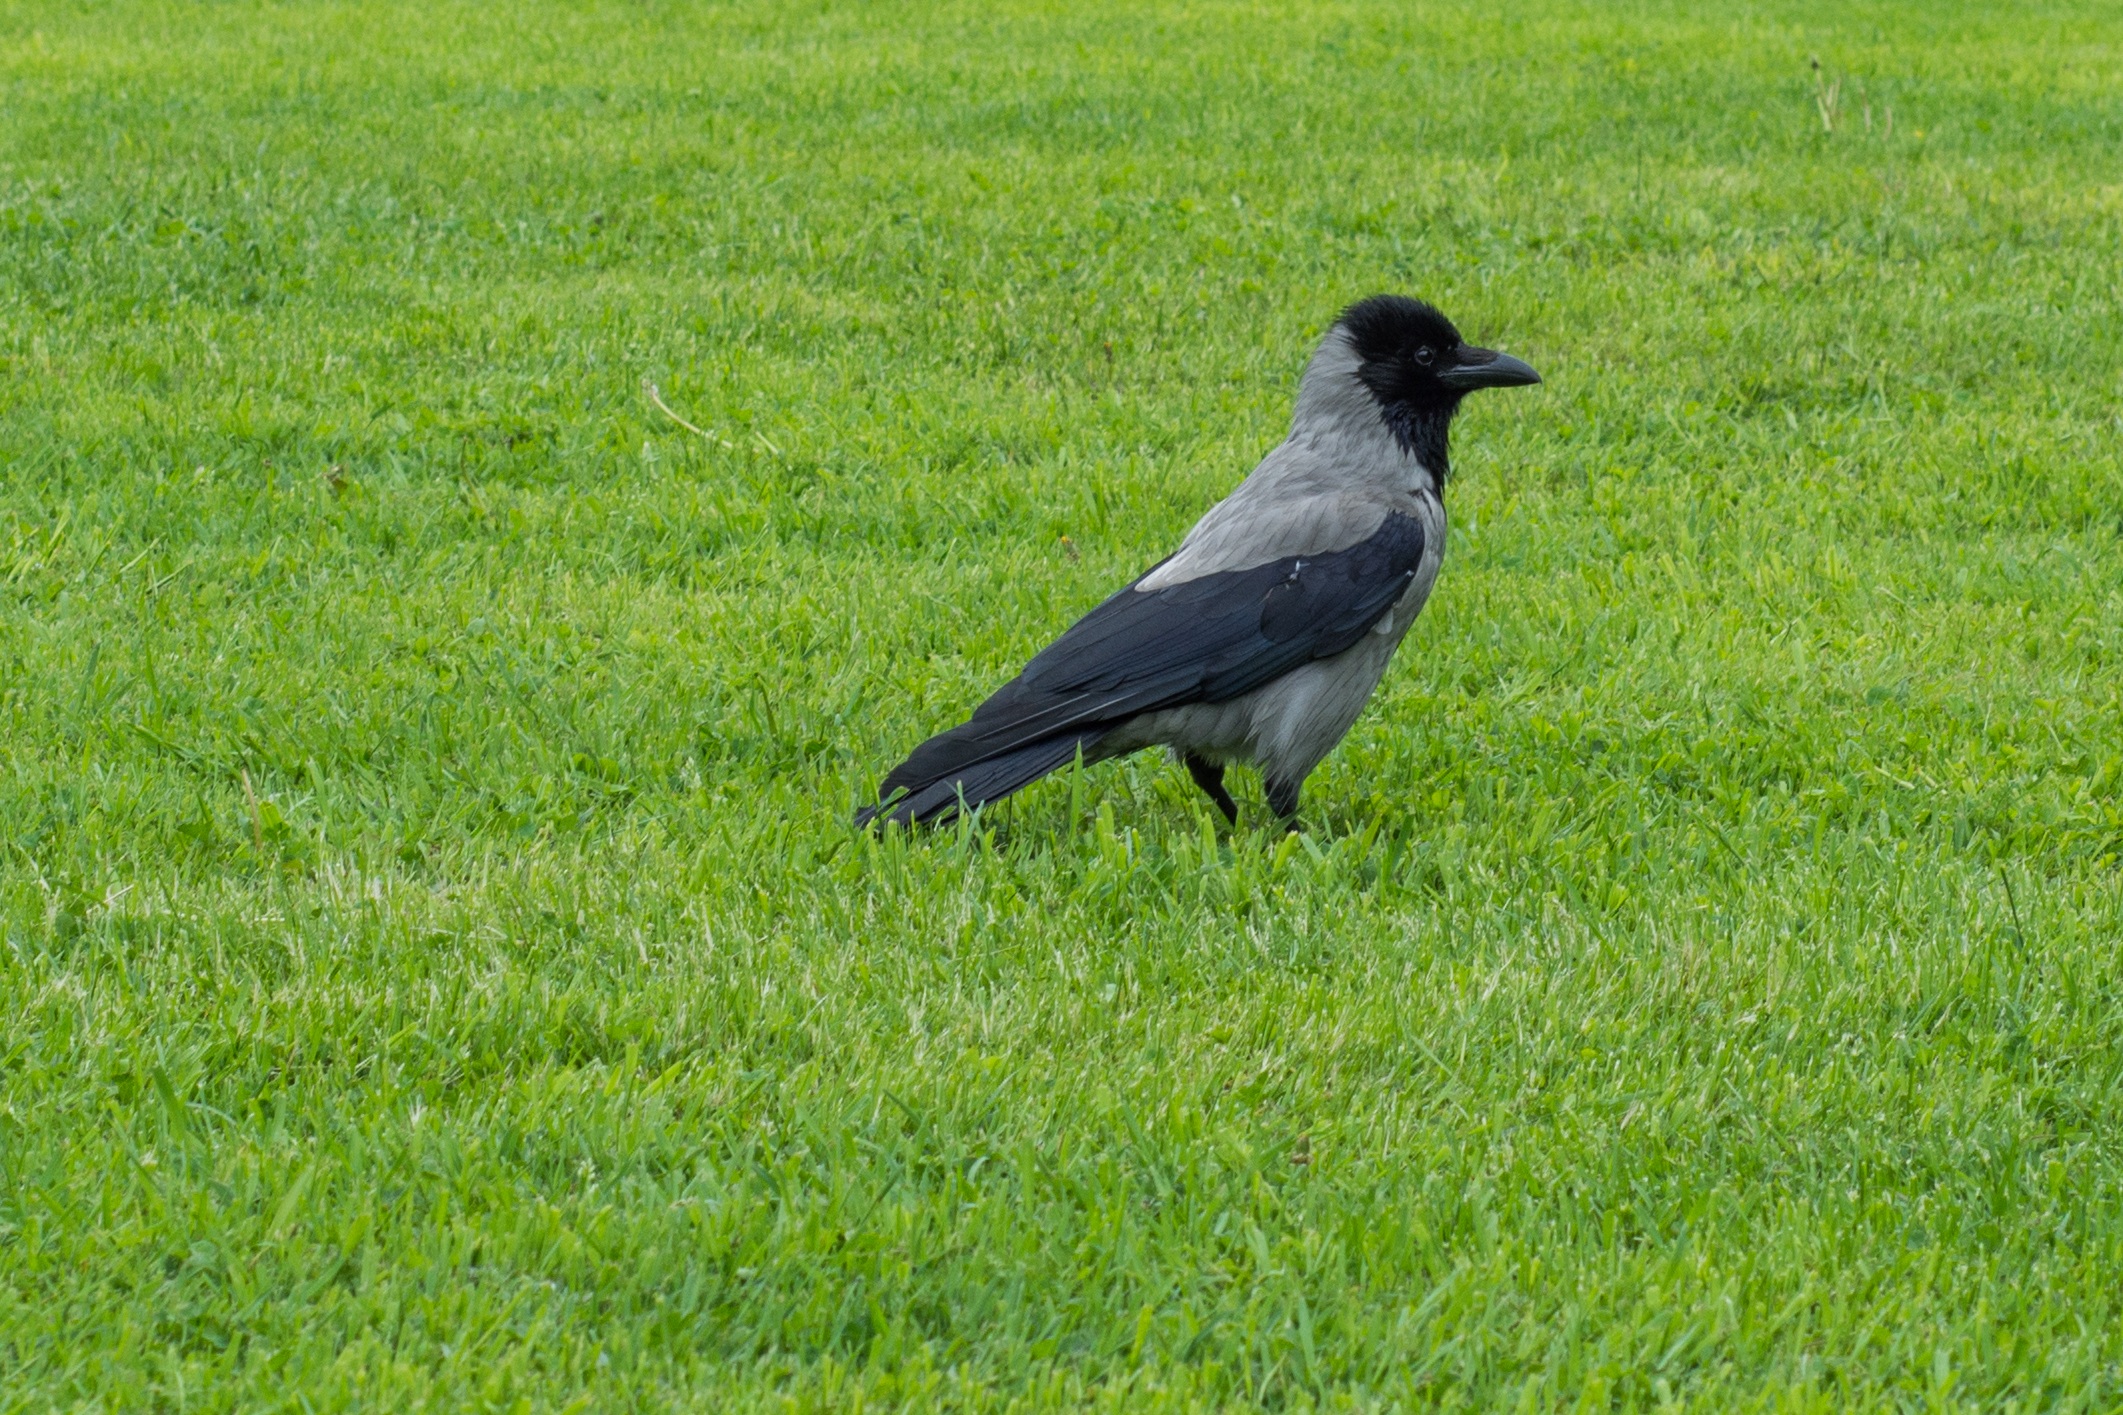
grass, bird, lawn, meadow, wildlife, green, black, fauna, crow, grassland, rook, vertebrate, magpie, eurasian magpie, american crow, perching bird, crow like bird